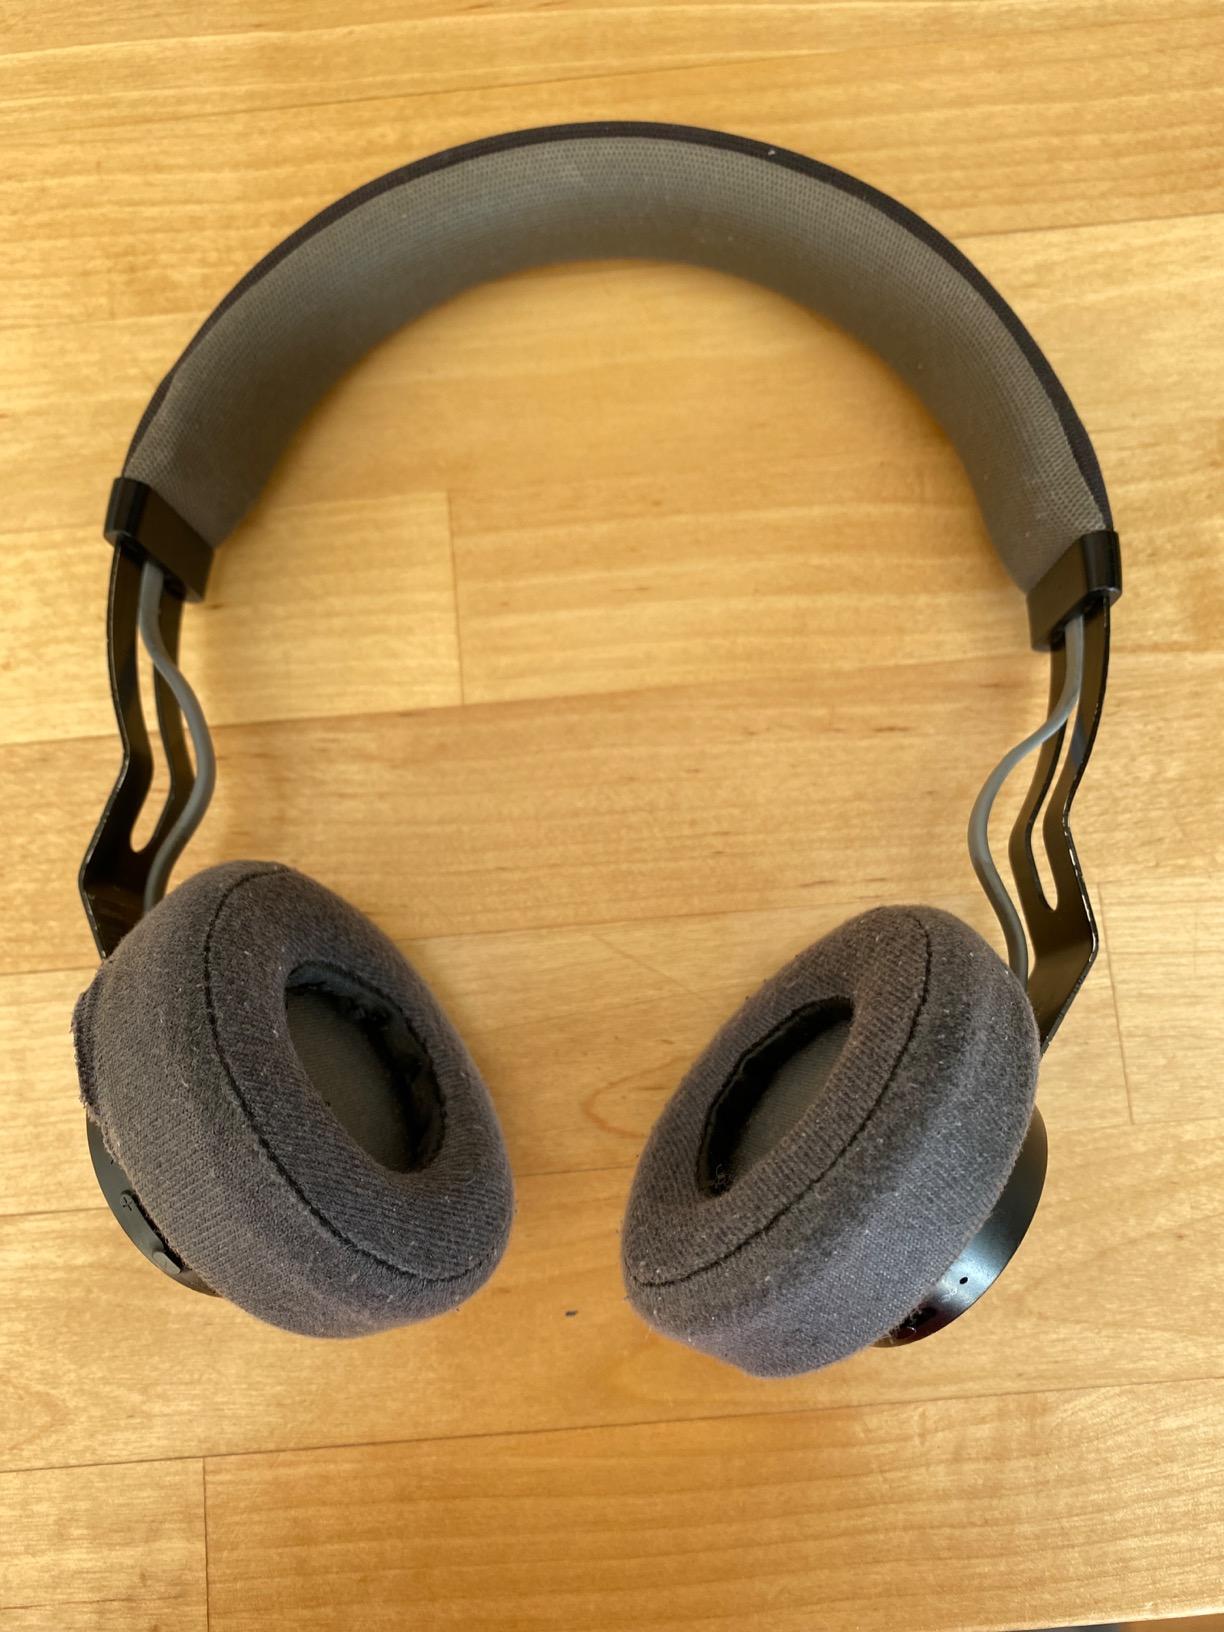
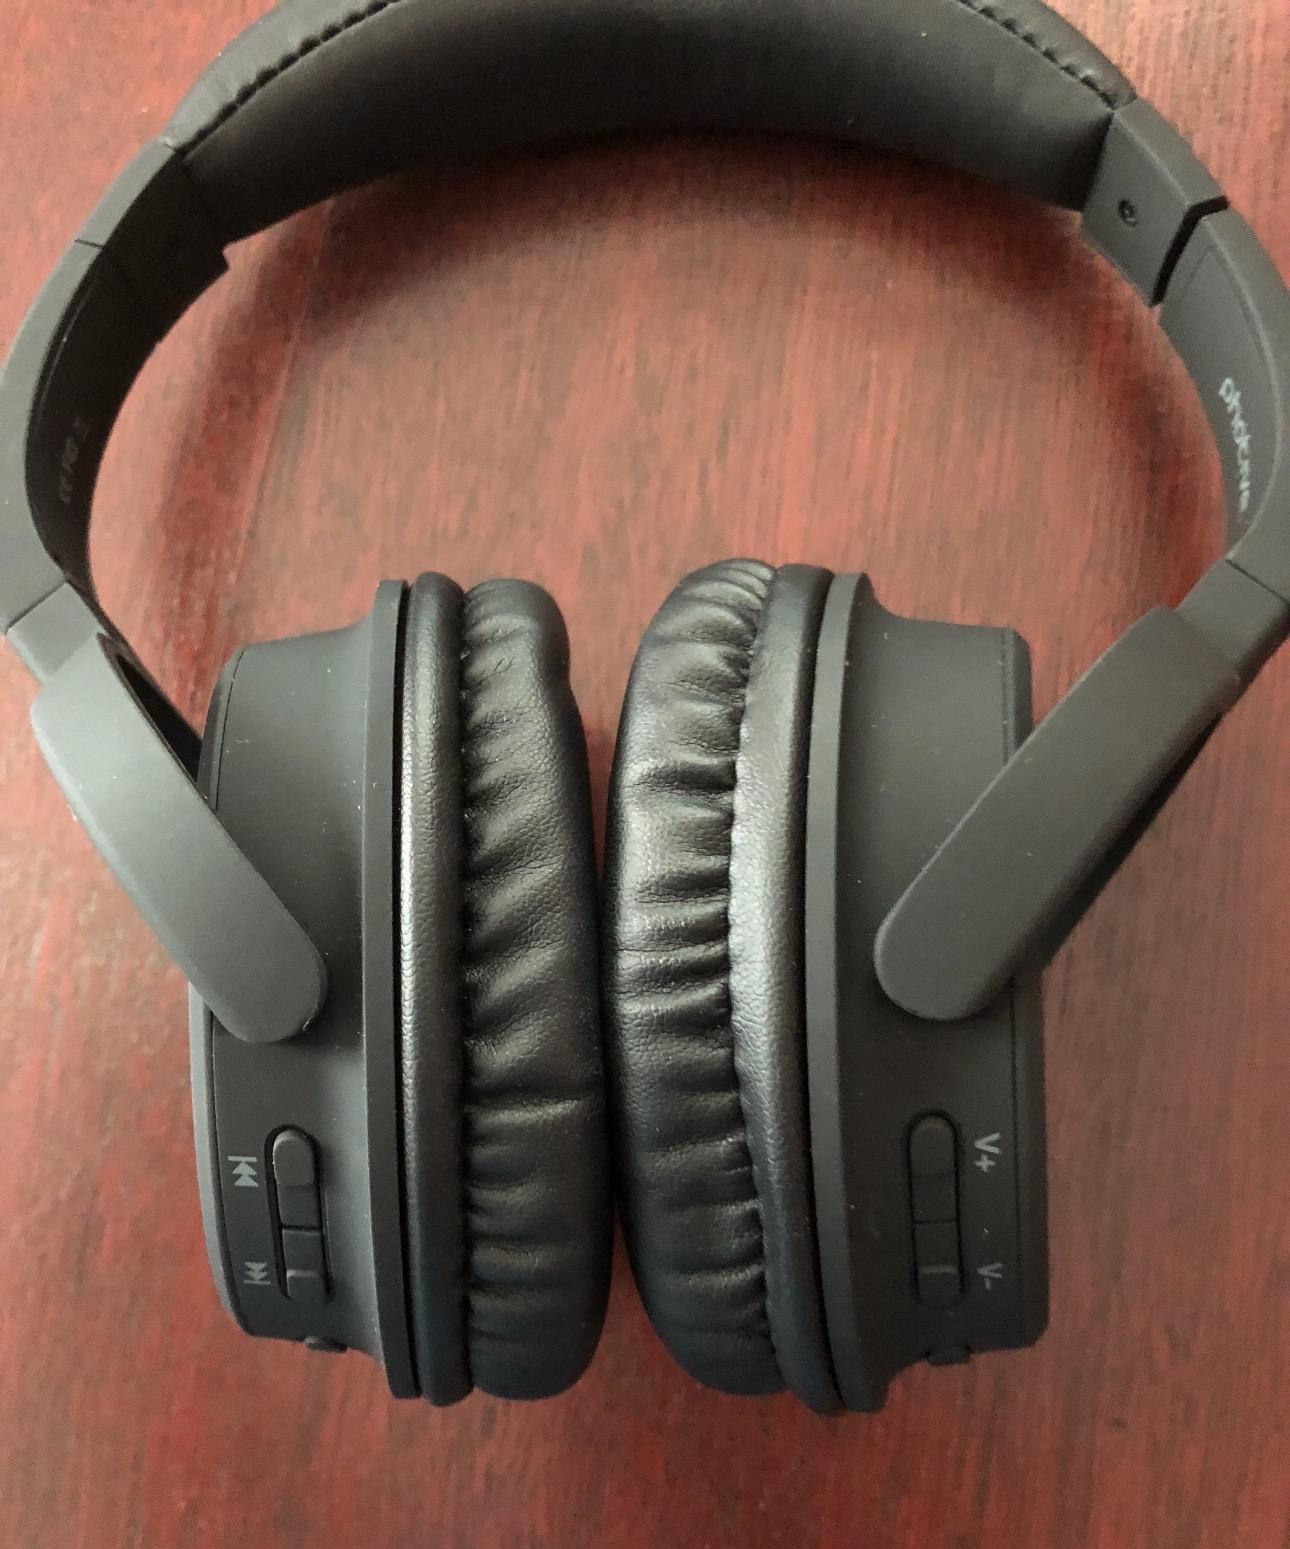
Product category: headphones
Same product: no